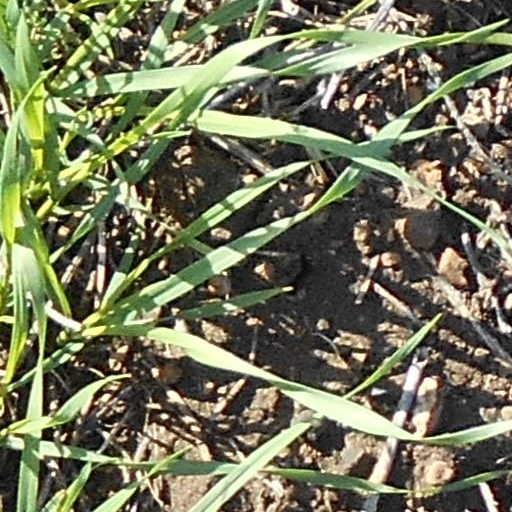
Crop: wheat